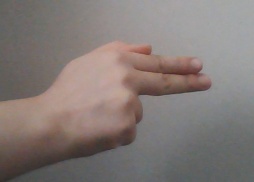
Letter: ghain